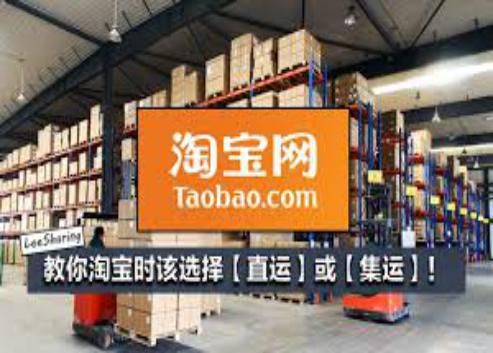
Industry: Others